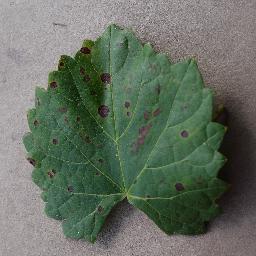
Label: Grape___Black_rot